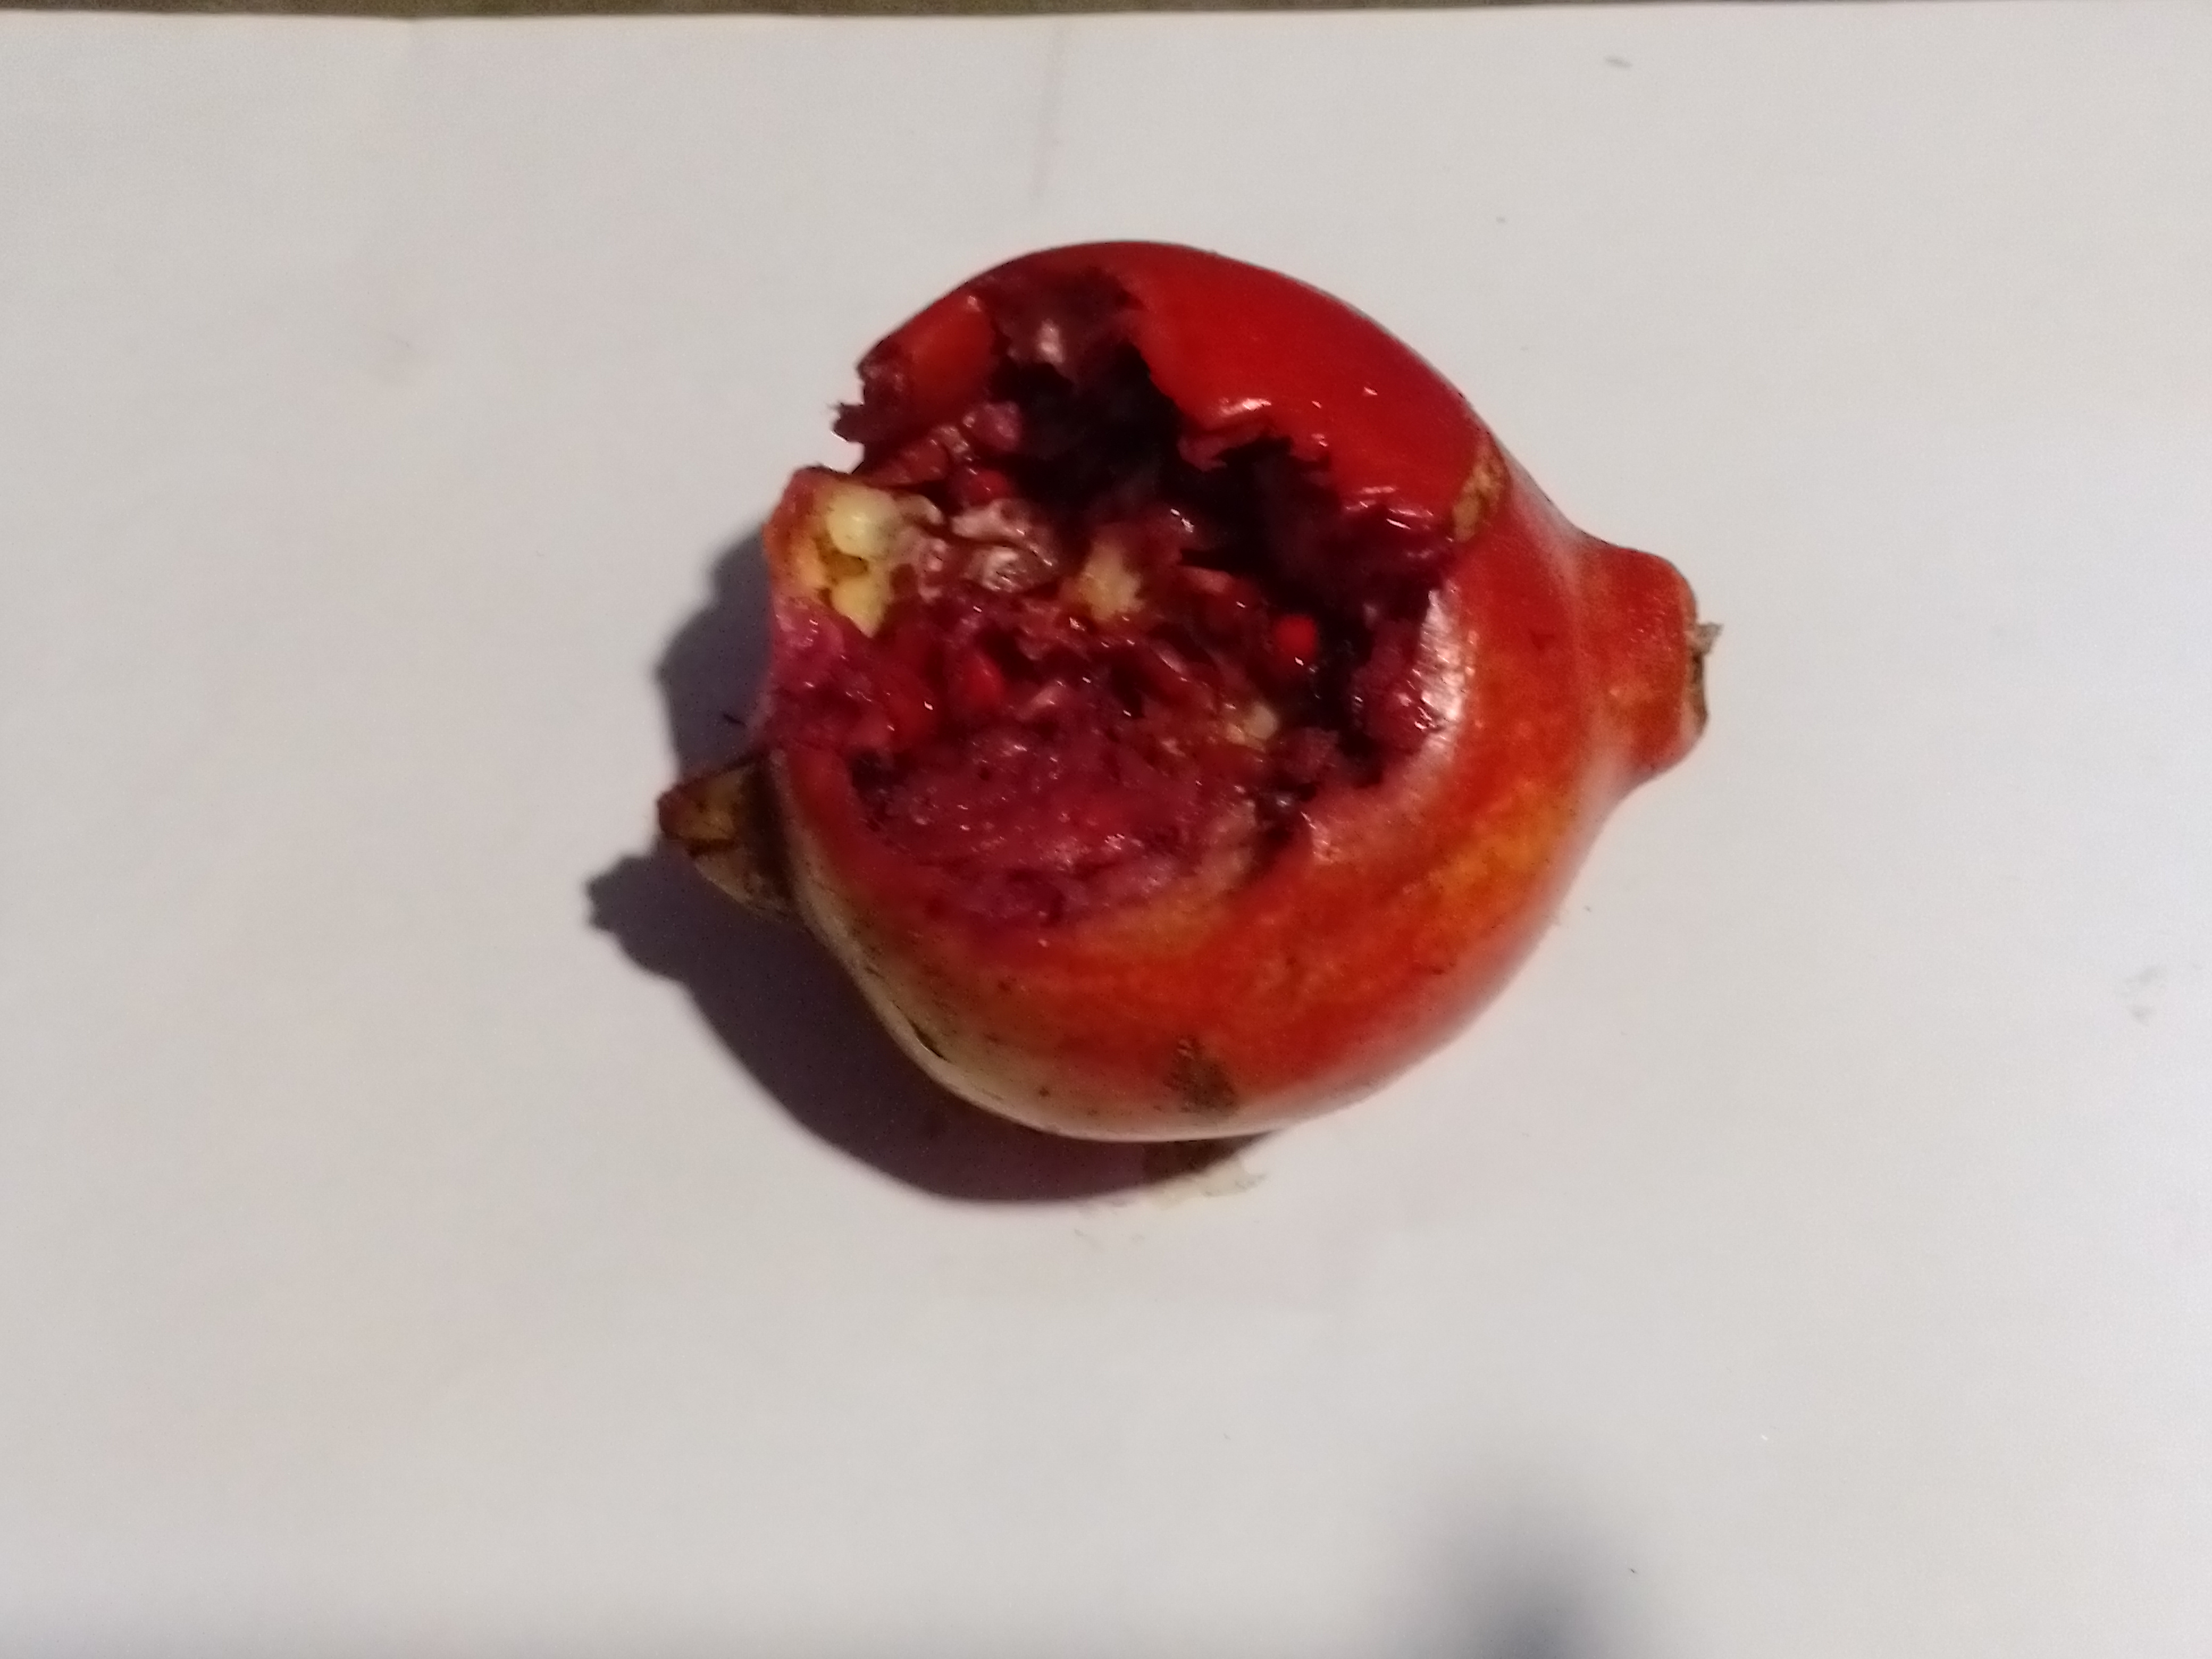
Fruit: pomegranate
Condition: rotten